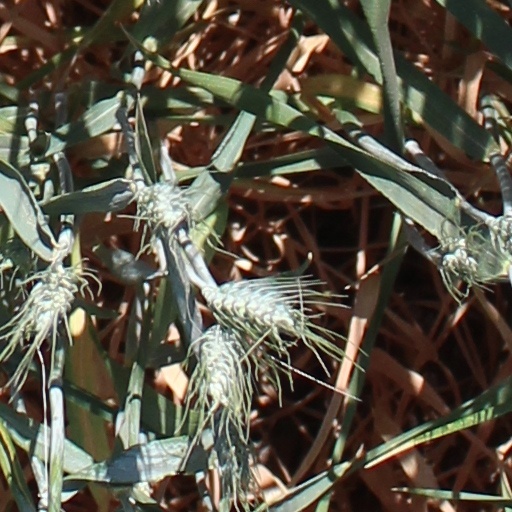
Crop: wheat